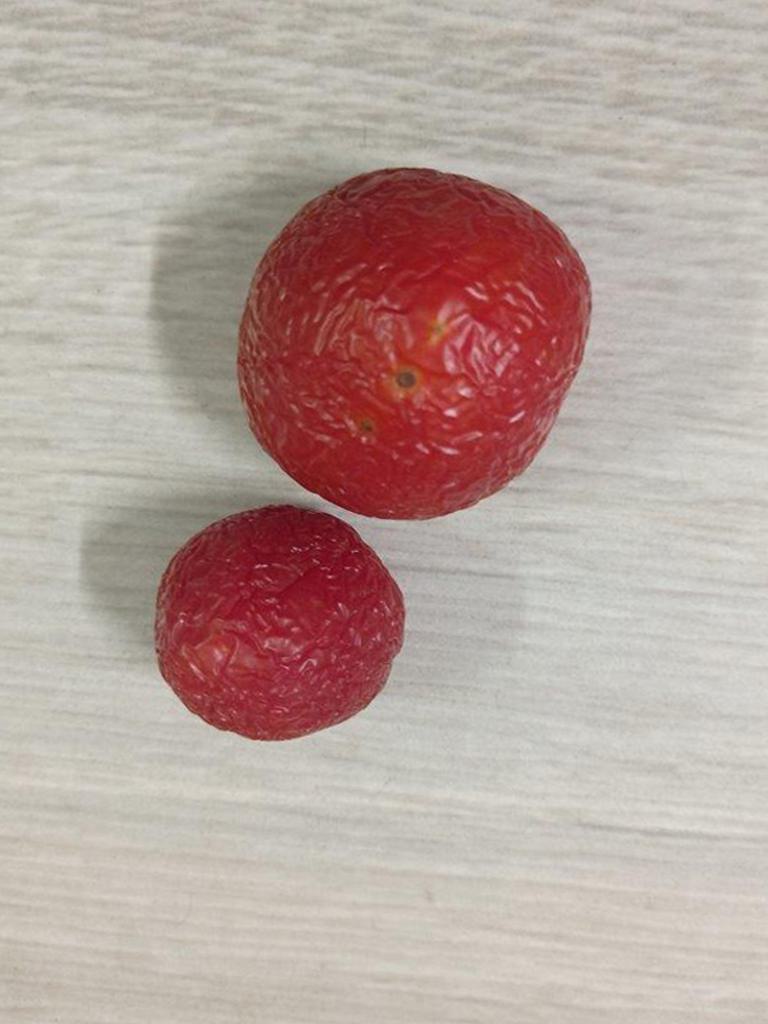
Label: Rotten